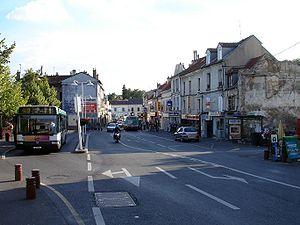
Sarcelles est une commune française située dans le département du Val-d'Oise en région Île-de-France.